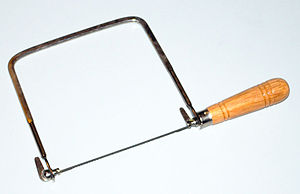
Løvsav
Løvsav
En Løvsav eller Løvsavbue er en buesav, i princippet en kontursav, bestående af en temmelig dyb bue i den ene ende forsynet med en tynd savklinge og et lodret stående håndtag. Løvsav bruges især i forbindelse med husflids- og sløjdarbejde eller til mindre intarsiaarbejde i stedet for dekupørsav.